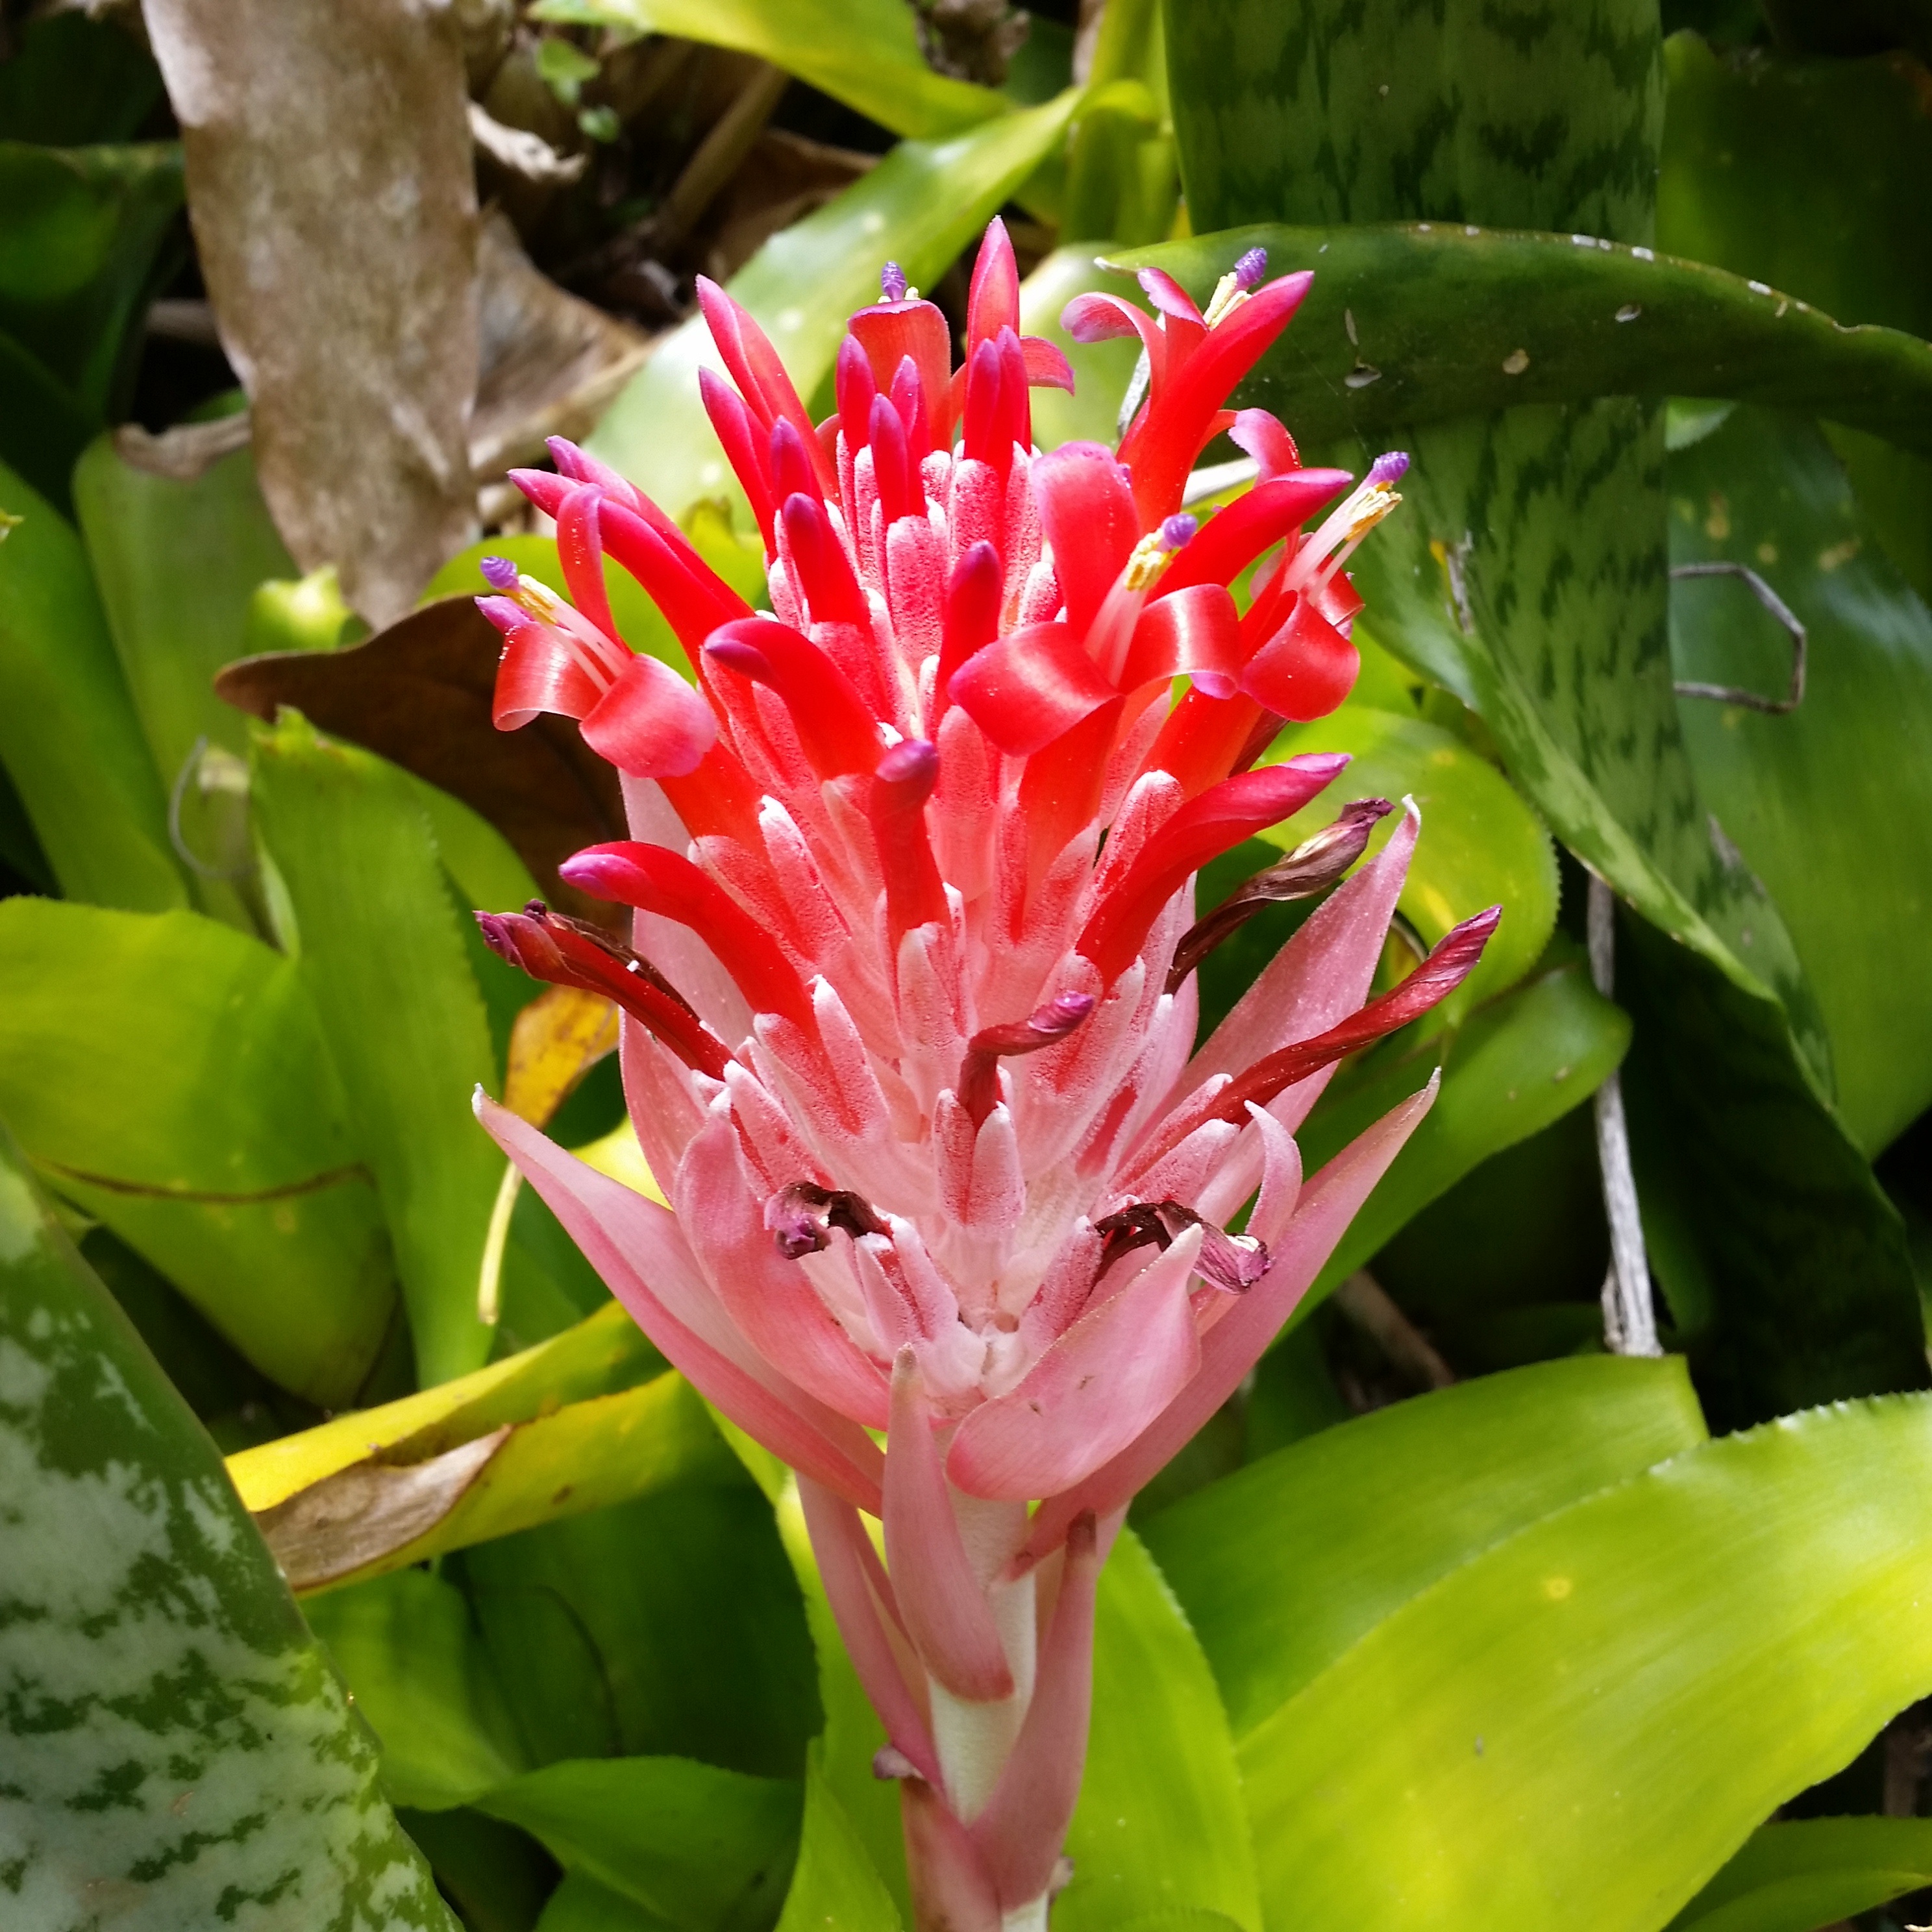
beach, sea, water, nature, ocean, plant, flower, travel, scenic, tropical, island, botany, hawaii, flora, flowers, pacific, macro photography, kauai, flowering plant, hawaii beach, tropical flowers, land plant